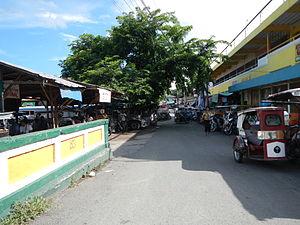
Bay est une localité de la province de Laguna, aux Philippines. En 2015, elle compte 62 143 habitants.